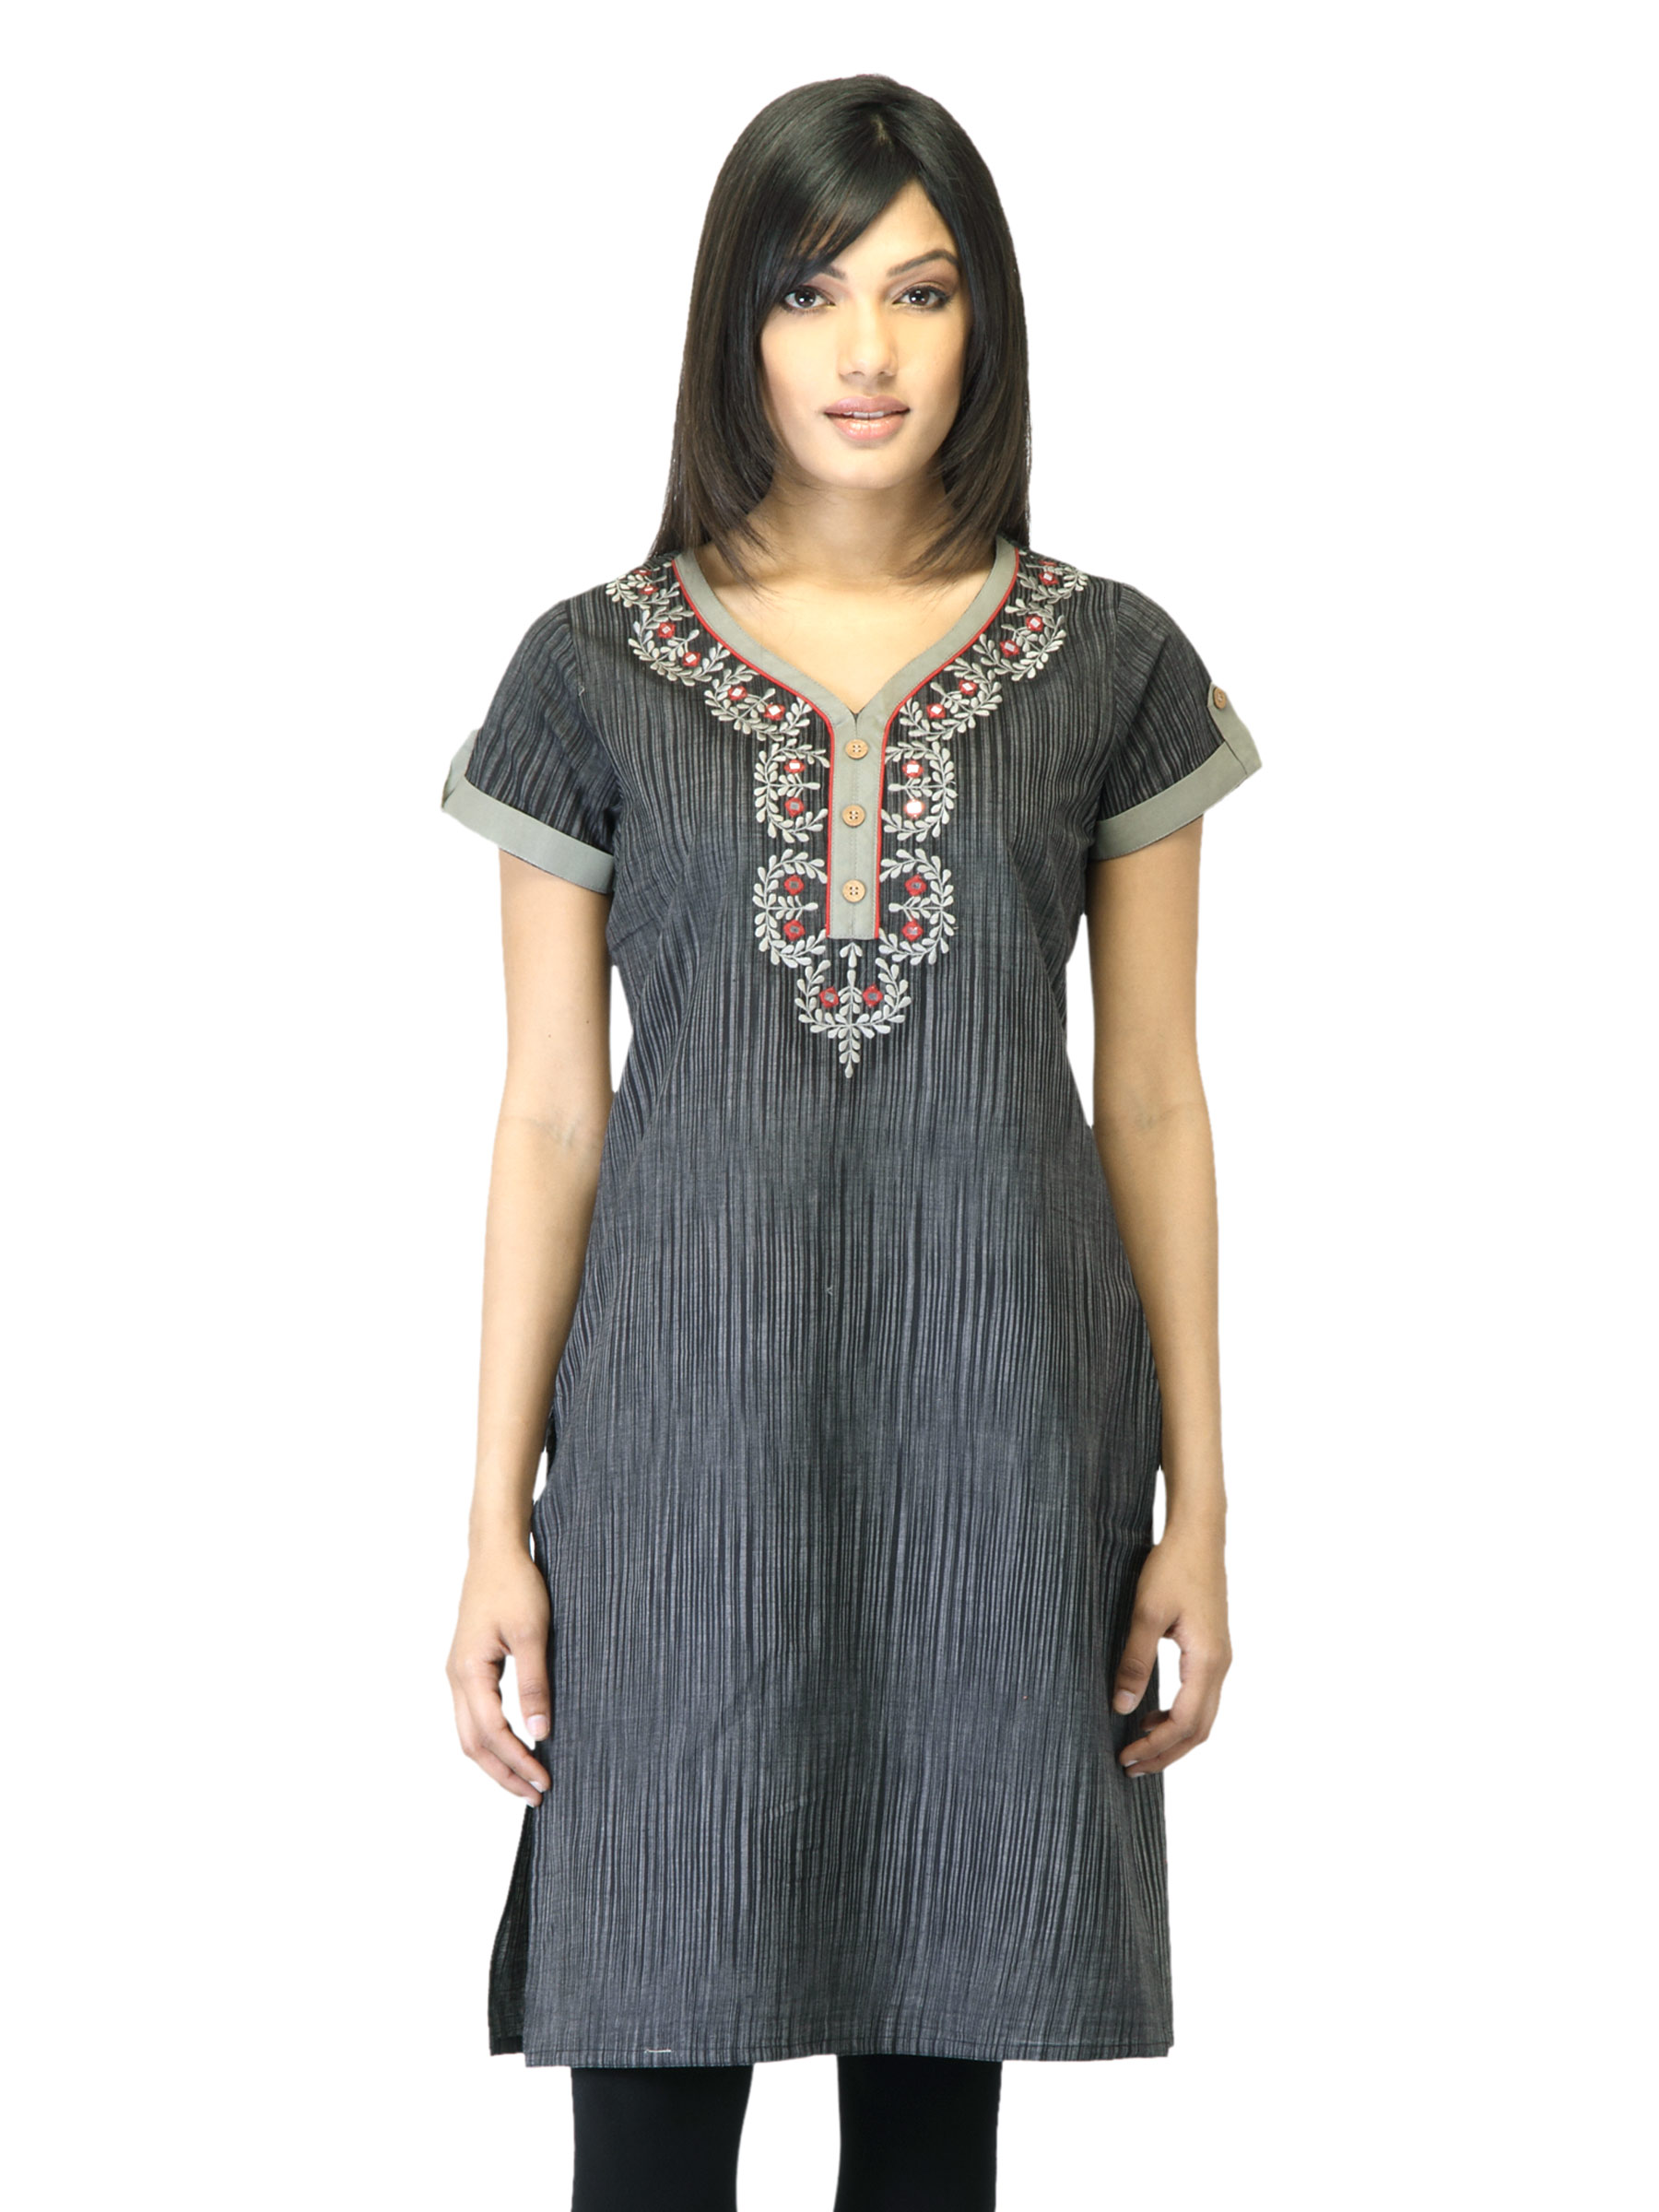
Mother Earth Women Black Kurta
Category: Apparel / Topwear / Kurtas
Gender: Women
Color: Black
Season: Fall 2011
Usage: Ethnic